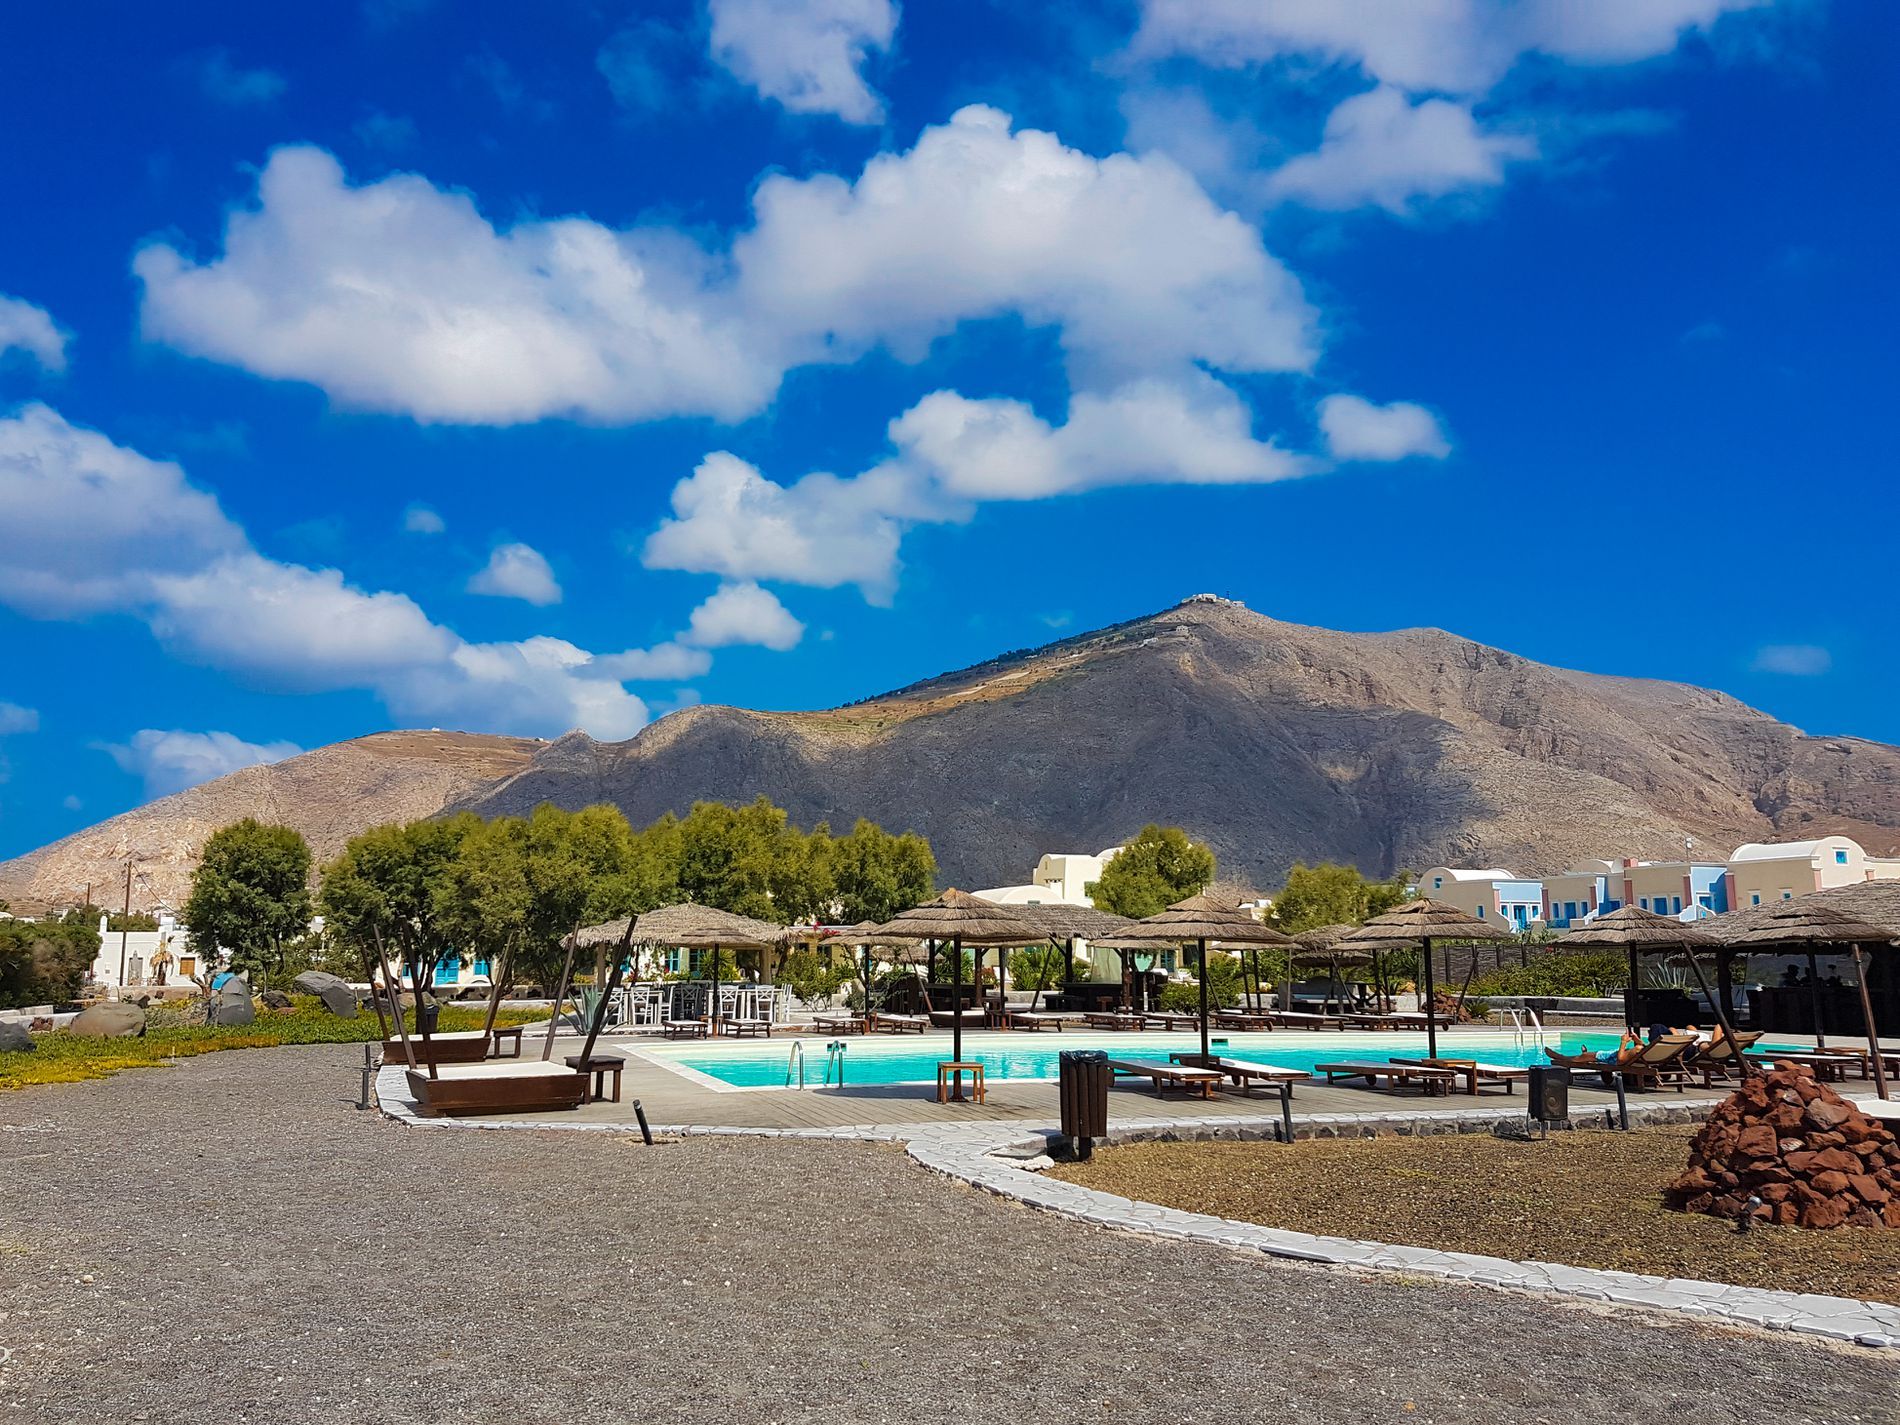
Poolside Mountains
This image features a resort with a poolside area. In the background, there is a rocky mountain range under a vivid, cloudy sky.
This is an eye-level landscape shot showing a peaceful resort scene in natural, sunny daylight. The shades of turquoise pool water, earthy browns of the mountain range, and vivid blues of the sky evoke a sense of relaxation and coziness.
Labels: Nature, Outdoors, Sky, Pool, Water, Architecture, Building, Hotel, Scenery, Swimming Pool, Resort, Summer, Person, Bench, Furniture, Urban, House, Housing, Villa, Floor, Cloud, Mountain, Poolside, mountain range
Camera: samsung SM-G930F
Lens: Samsung Galaxy S7 Rear Camera
Aperture: F1.7
Exposure: 1/3400 sec
ISO: 40
Focal length: 4.2 mm